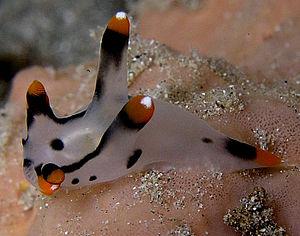
Polycera abei est une espèce de gastéropode nudibranche de la famille des polycéridés. Ce mollusque possède une coloration généralement gris ou blanc translucide avec des taches noires et orange. Il mesure environ 20 mm mais des sources font état de tailles supérieures. Sa zone de distribution s'étend des eaux japonaises et australiennes jusqu'au Moyen-Orient. Son observation est relativement rare.
Thecacera picta une espèce de nudibranche de la famille des Polyceridae.
Thecacera est un genre de mollusques nudibranche de la famille des Polyceridae.